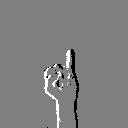
ASL letter: i